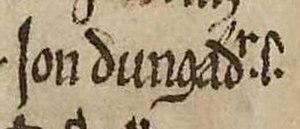
Ewen MacDougall. Roi des Isles de 1248 à 1263 seigneur d'Argyll 3ᵉ seigneur de Dunollie et de Lorn.